Indian Packing Company

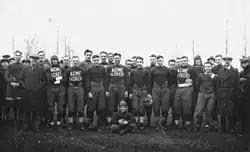
Black and white photo of football players standing in uniform.

In 1919, Curly Lambeau and George Whitney Calhoun worked together to form a local football team in Green Bay, Wisconsin. Lambeau, who had recently started a job as a shipping clerk for the Indian Packing Company, reached out to his employer, Frank Peck, for funding to support the new team. The company put up funding to purchase equipment and allowed the team to use a field next to the packing plant for practices. The team entered the American Professional Football Association, the precursor to the National Football League (NFL), in 1921, with John and Emmett Clair of the Acme Packing Company (which was now in control after the merger with Indian Packing) being granted the franchise. Acme lost the franchise after the team fielded collegiate players under assumed names. Lambeau saved up enough money to have the franchise reinstated under his control. With their meat packing roots, the team became known as the "Packers". Even though other nicknames, such as the Bays, the Indians, and the Blues, were used, the "Packers" ended up sticking. Frank Jonet, who served as the secretary-treasurer of the Packers for many years, worked for Acme Packing prior to his association with the Packers. Wally Ladrow, who played with Lambeau on the original Packers teams, also worked for Indian Packing.